Get Me a Lawyer

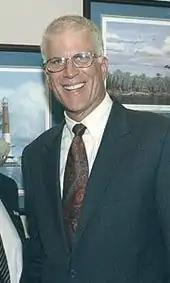
Ted Danson met with powerful CEOs to prepare for his role.

After co-starring on 2004's fourth season of "The Shield" on cable network FX, Close told network president John Landgraf that she would be open to star in another series, suggesting a spin-off for her "Shield" character, Captain Monica Rawling. Landgraf pitched "Damages" to Close, who agreed to play Patty so long as the series was shot in New York City, where she resides. To prepare for her role, Close met New York attorney Mary Jo White and her partner Lorna Scoffield, as well as litigator Patricia Hines, from whom Close learned "some extraordinary things". The producers sought after Byrne to play Ellen, but she was unavailable during the first round of auditions as she was filming "28 Weeks Later". She says the opportunity "came up again, so I went in, auditioned, and got the role". Like Close, Byrne spent time with a female lawyer in New York and read books written by litigators Alan Dershowitz and David DuBois, while Donovan talked to his uncle, a New York corporate lawyer. He visited Manhattan's Centre Street courts, where he "followed the most intense murder trial". Ivanek was so eager to work on the series that he auditioned for two different roles, and was cast as Ray. Todd Kessler said that Danson's 1979 film "The Onion Field" was "a huge influence on Glenn, Daniel and myself, and that was something that had always stuck in our minds. And when we sought out to cast this role of Arthur Frobisher, Ted kind of came into focus." In preparation for his role, the producers asked Danson to meet with CEOs of Fortune 500 corporations and watch documentaries such as "", which examines the collapse of Enron. They also suggested that Danson meet with Close's acting coach Harold Guskin. The producers said that David and Katie were the hardest characters to cast. Noah Bean, who felt that he gave "an awful first audition" for the role of David, was called in for a second reading as he was waiting for an elevator to leave the building, and was ultimately cast. British actress Anastasia Griffith's agent informed her of the audition for the role of Katie only two hours before it began. When she met the producers, they were initially concerned about a Brit playing an American, especially since Australian Byrne had already signed on. "To put their fears at rest", Griffith addressed the producers in an American accent from beginning to end of the audition. After being cast, Griffith and Byrne visited New York University dialect coach Deborah Hecht to perfect their accents.